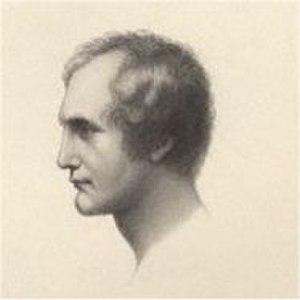
Thomas Southwood Smith, né le 21 décembre 1788 à Martock et mort le 10 décembre 1861 à Florence, est un médecin et réformateur sanitaire anglais.